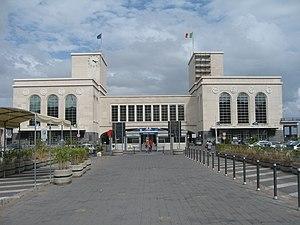
La gare maritime de Naples est située sur le môle Angioino dans le port de la ville et abrite le terminal portuaire.